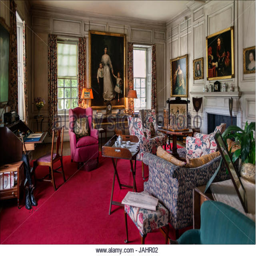
person , an early 18th century stately home , now part